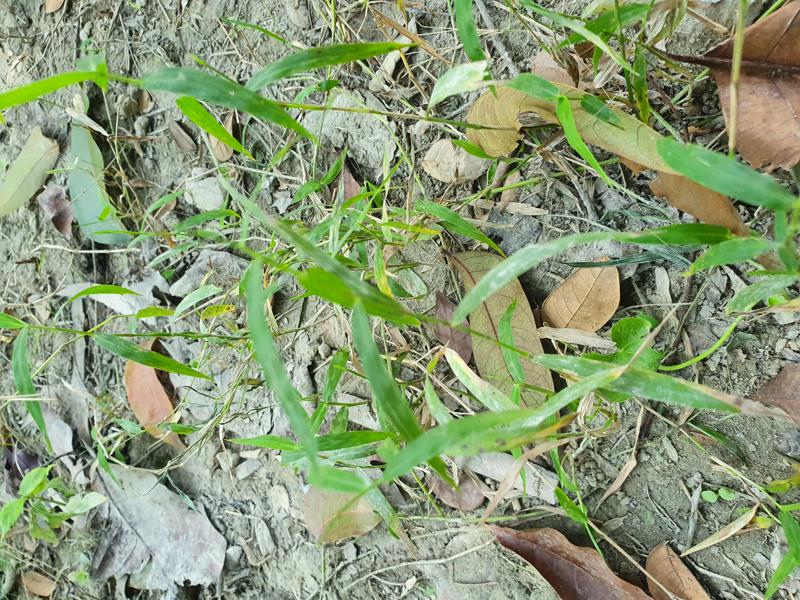
Weed species: Panicum repens